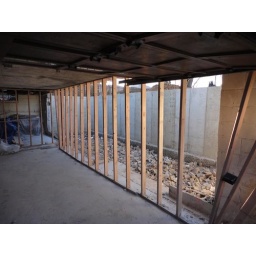
Temporary stud walls support the ground floor deck until new posts and beams are installed. photo by the Owner